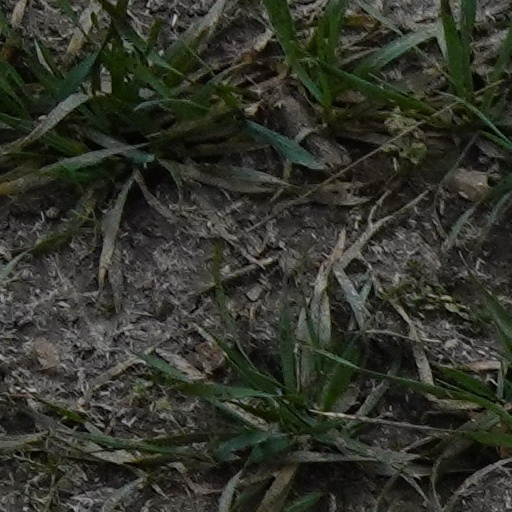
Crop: wheat